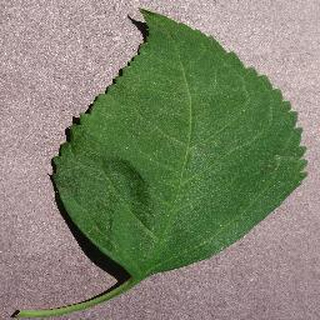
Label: healthy_cherry